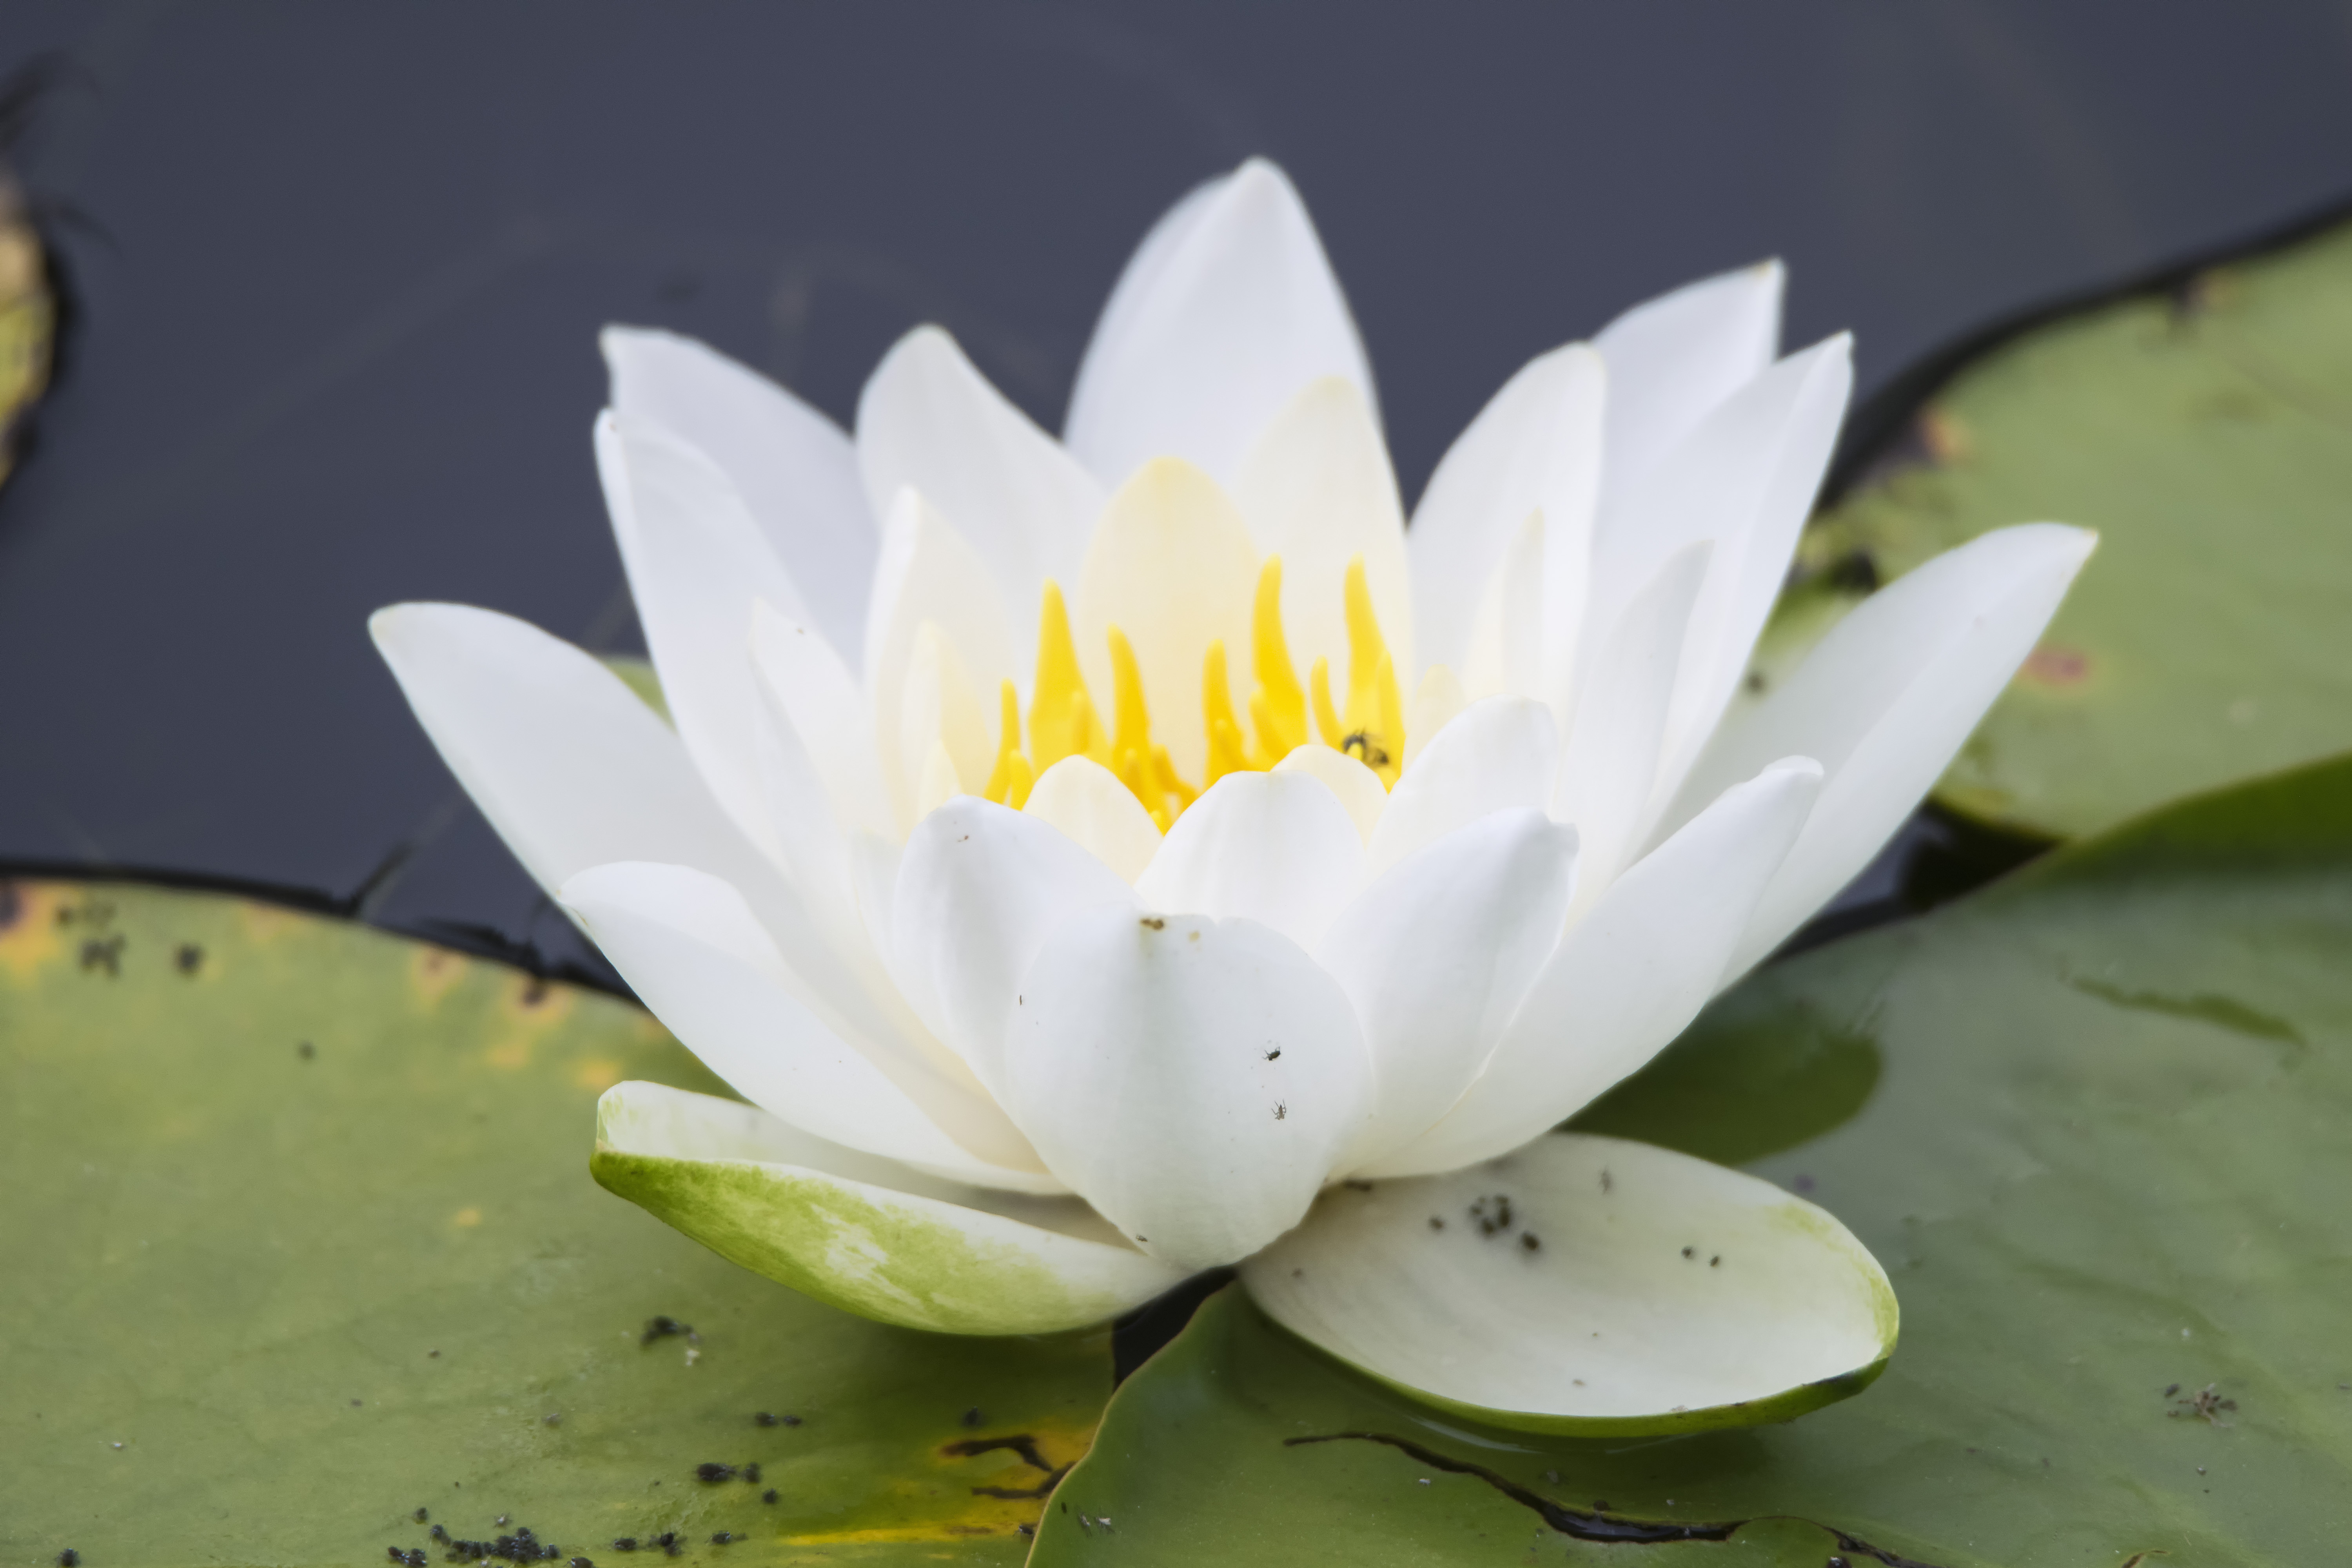
blossom, plant, leaf, flower, petal, green, botany, yellow, sacred lotus, aquatic plant, flora, close up, canada, lotus, fleur, quebec, lily, sherbrooke, macro photography, flowering plant, land plant, lotus family, proteales